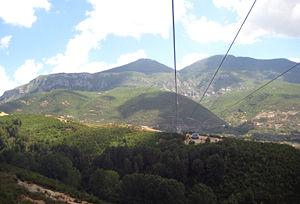
Le mont Dajti est une montagne qui s’élève à 1 613 m d’altitude à l'est de Tirana, en Albanie.